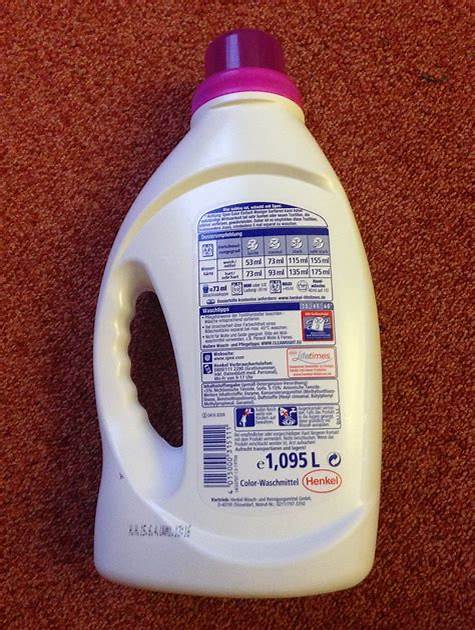
Waste category: plastic